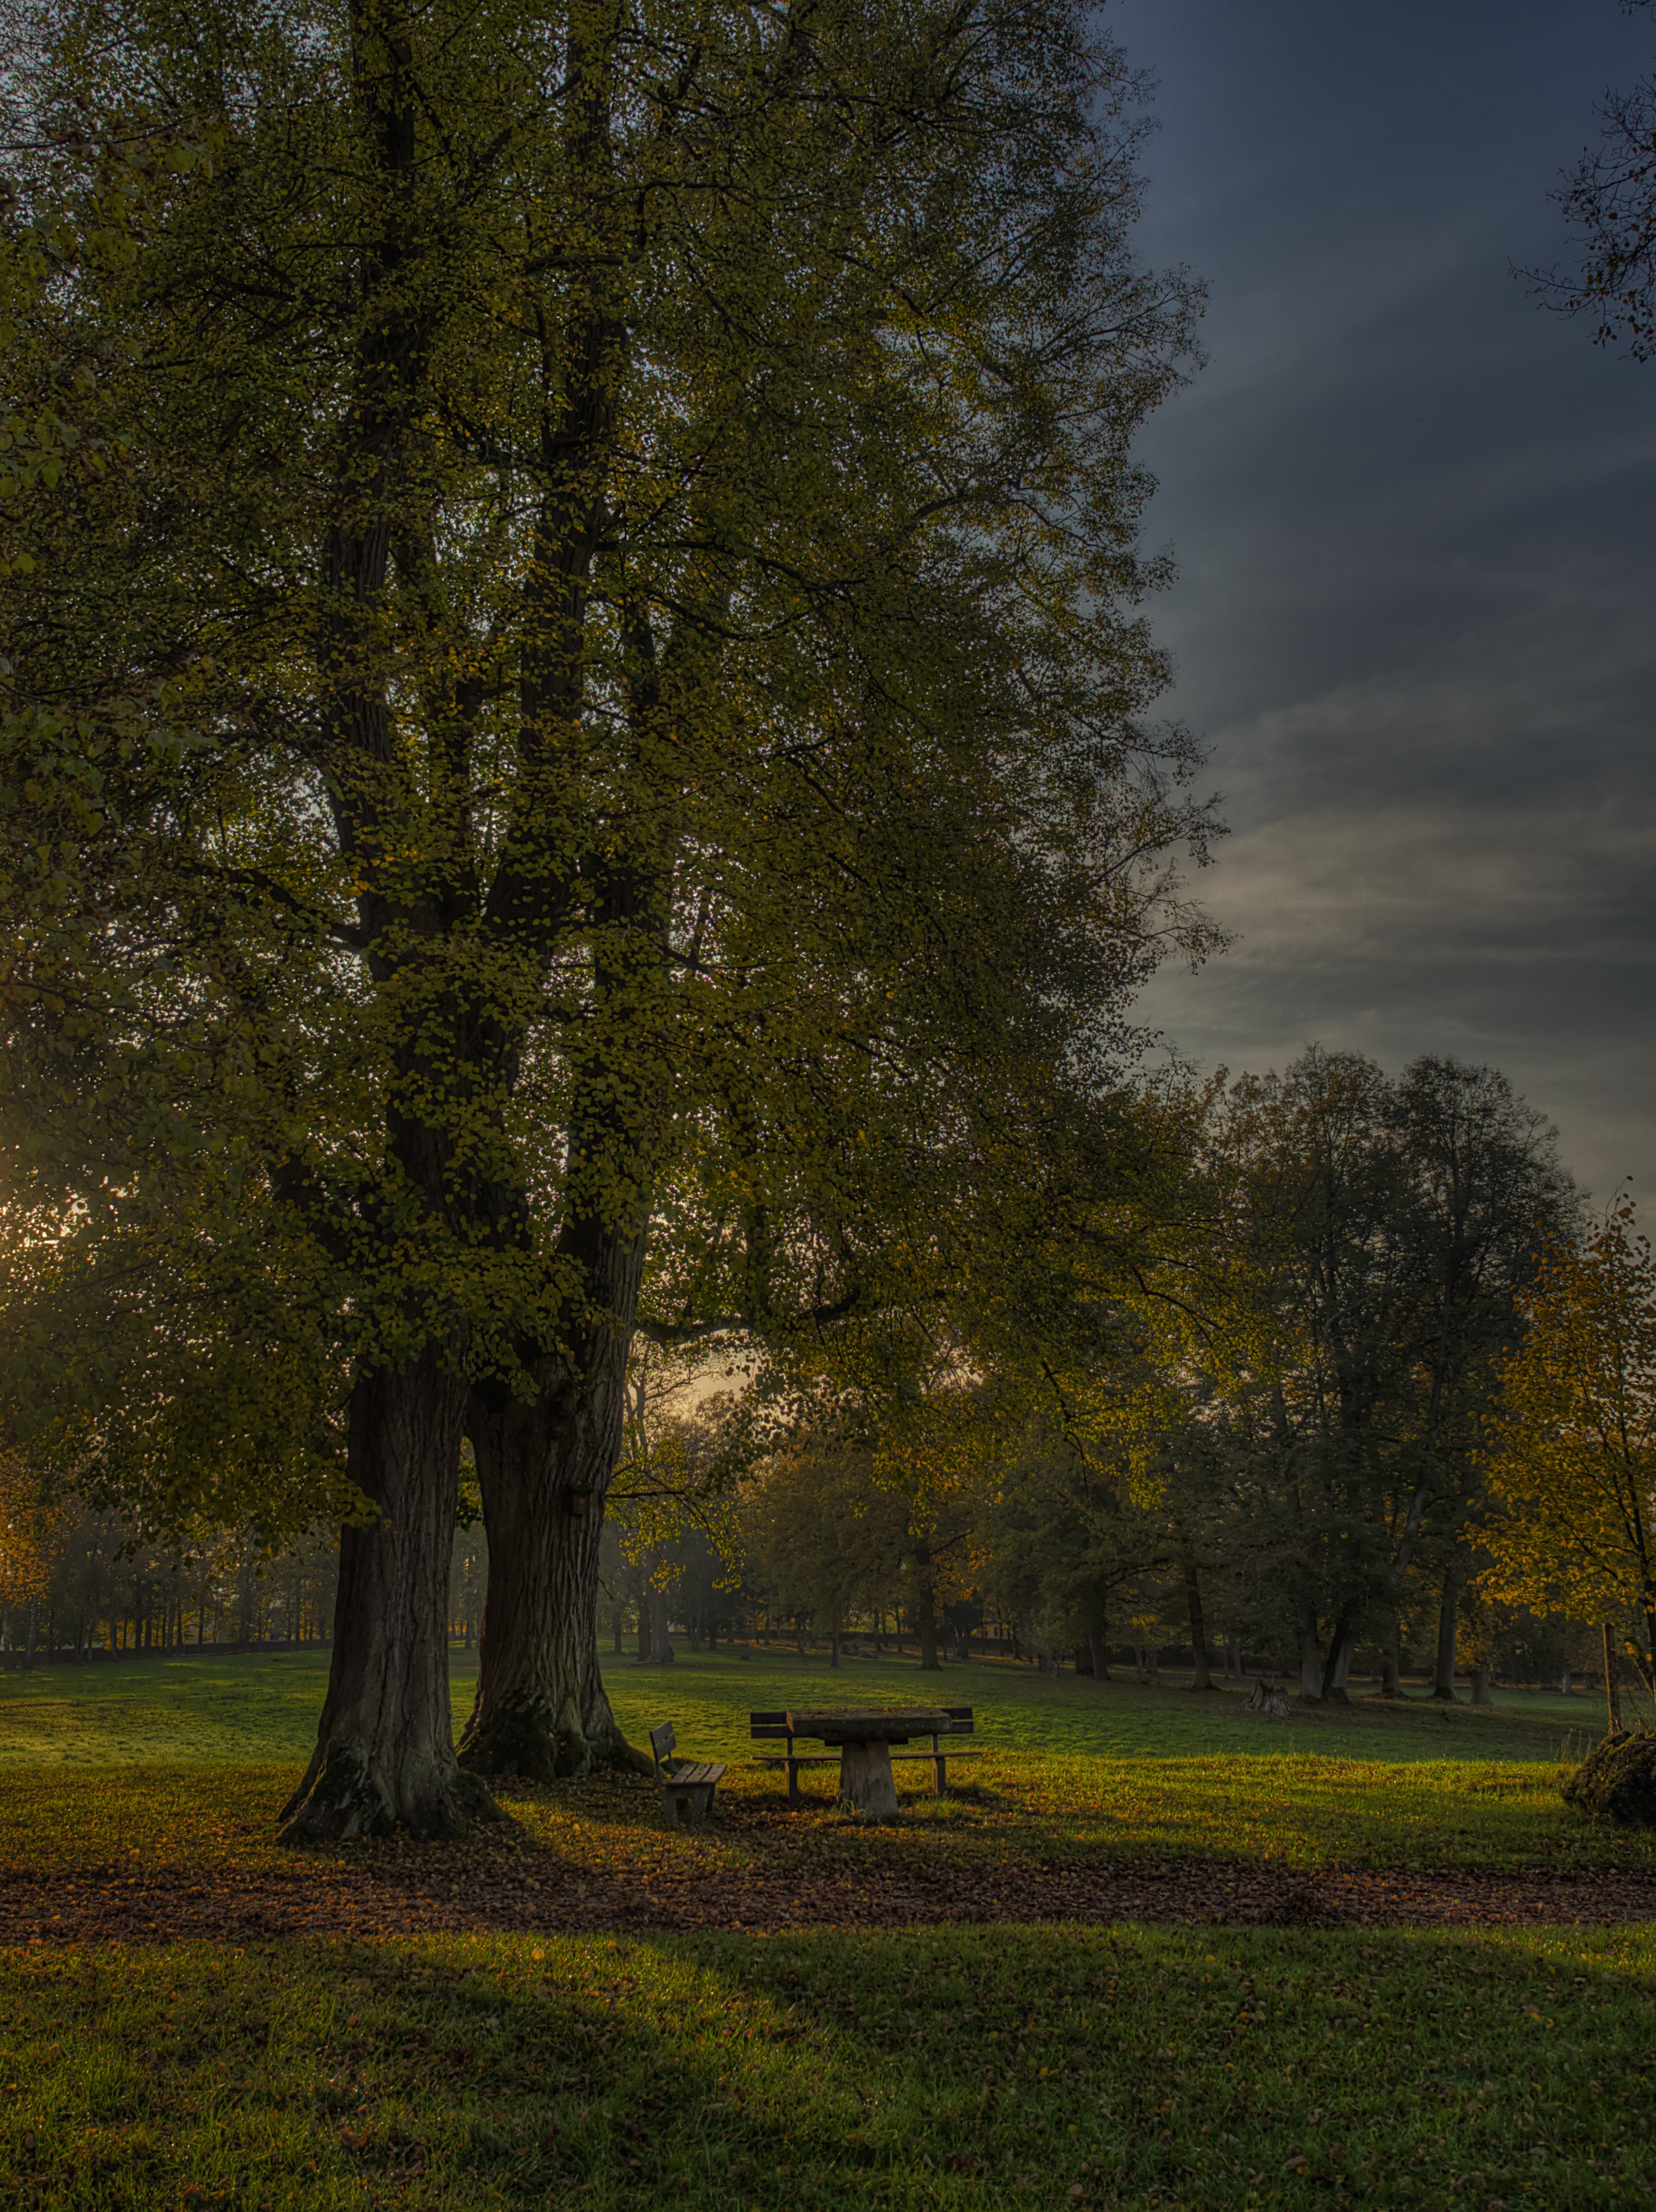
landscape, tree, nature, forest, grass, branch, light, plant, sun, meadow, sunlight, morning, leaf, walk, autumn, colorful, yellow, season, trees, leaves, deciduous, grove, woodland, habitat, mood, fall color, fall foliage, leaves in the autumn, autumn forest, ecosystem, golden autumn, forest path, rural area, natural environment, atmospheric phenomenon, woody plant, herbsstimmung